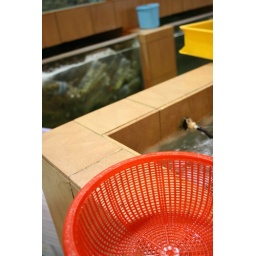
Choosing the fish (It's not in the basket yet)